War and Peace (1972 TV series)

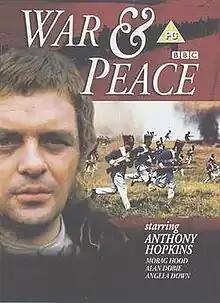
DVD cover

War and Peace is a British television dramatisation of the 1869 Leo Tolstoy novel "War and Peace". This 20-episode series began on 28 September 1972. The BBC dramatisation of Tolstoy's epic story of love and loss set against the backdrop of the Napoleonic Wars. Anthony Hopkins heads the cast as Pierre Bezukhov, Morag Hood is Natasha Rostova, Alan Dobie is Andrei Bolkonsky and David Swift is Napoleon, whose decision to invade Russia in 1812 has far-reaching consequences for each of them and their families.